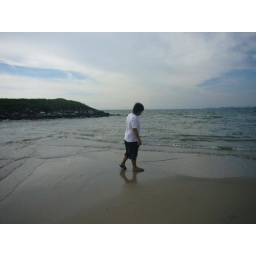
A beach in bintulu, i love the sound of the ocean